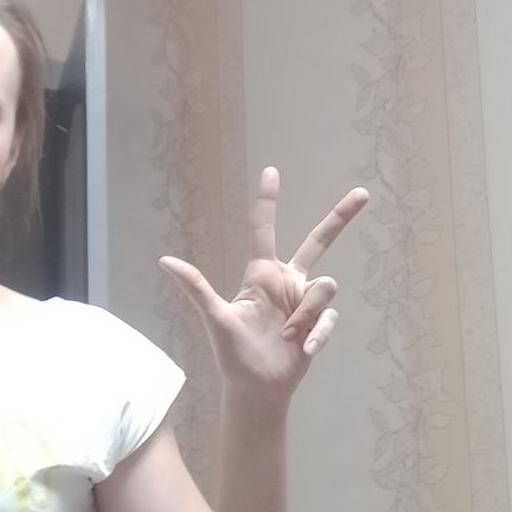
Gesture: three2